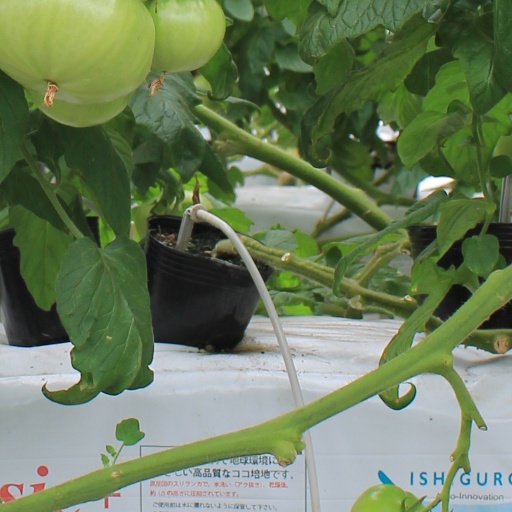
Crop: tomato